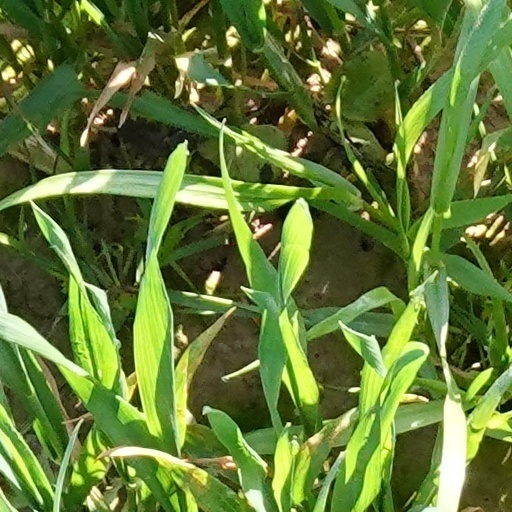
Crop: wheat